Daniel V. Bean House

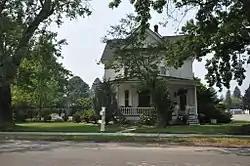

The Daniel V. Bean House is a historic house in Hamilton, Montana, U.S.. It was built in 1900. It is listed on the National Register of Historic Places.